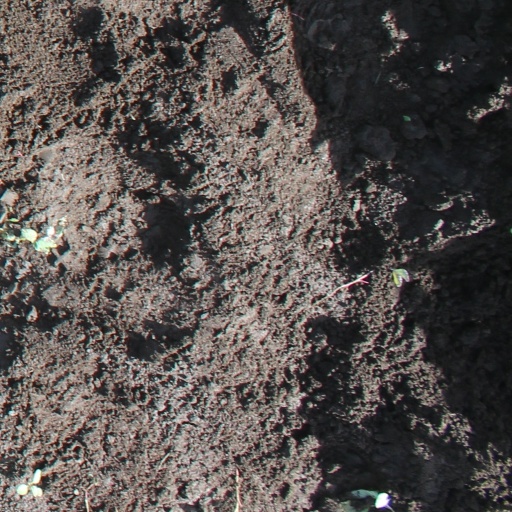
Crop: soybean